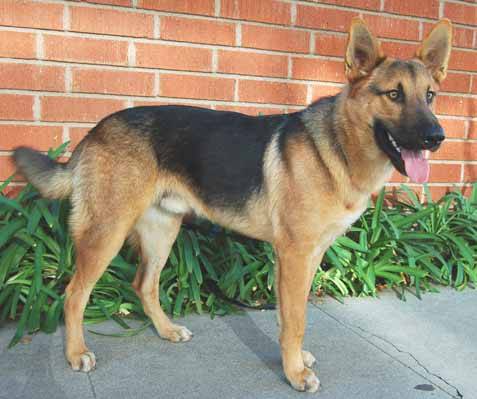
Label: dog